Haguri District

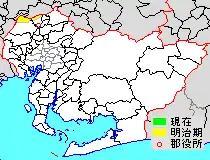
Location of former Haguri-gun, Aichi Prefecture, highlighted in yellow.

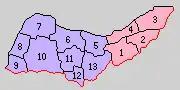
Colored areas are in this district.

As of 2003, the district had an estimated population of 31,684 and a density of 3,331.65 persons per km. The total area was 9.51 km.